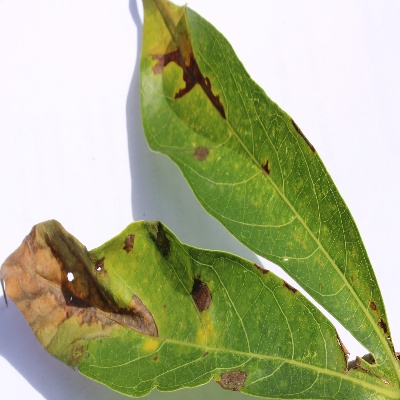
Crop: Cassava
Condition: bacterial blight